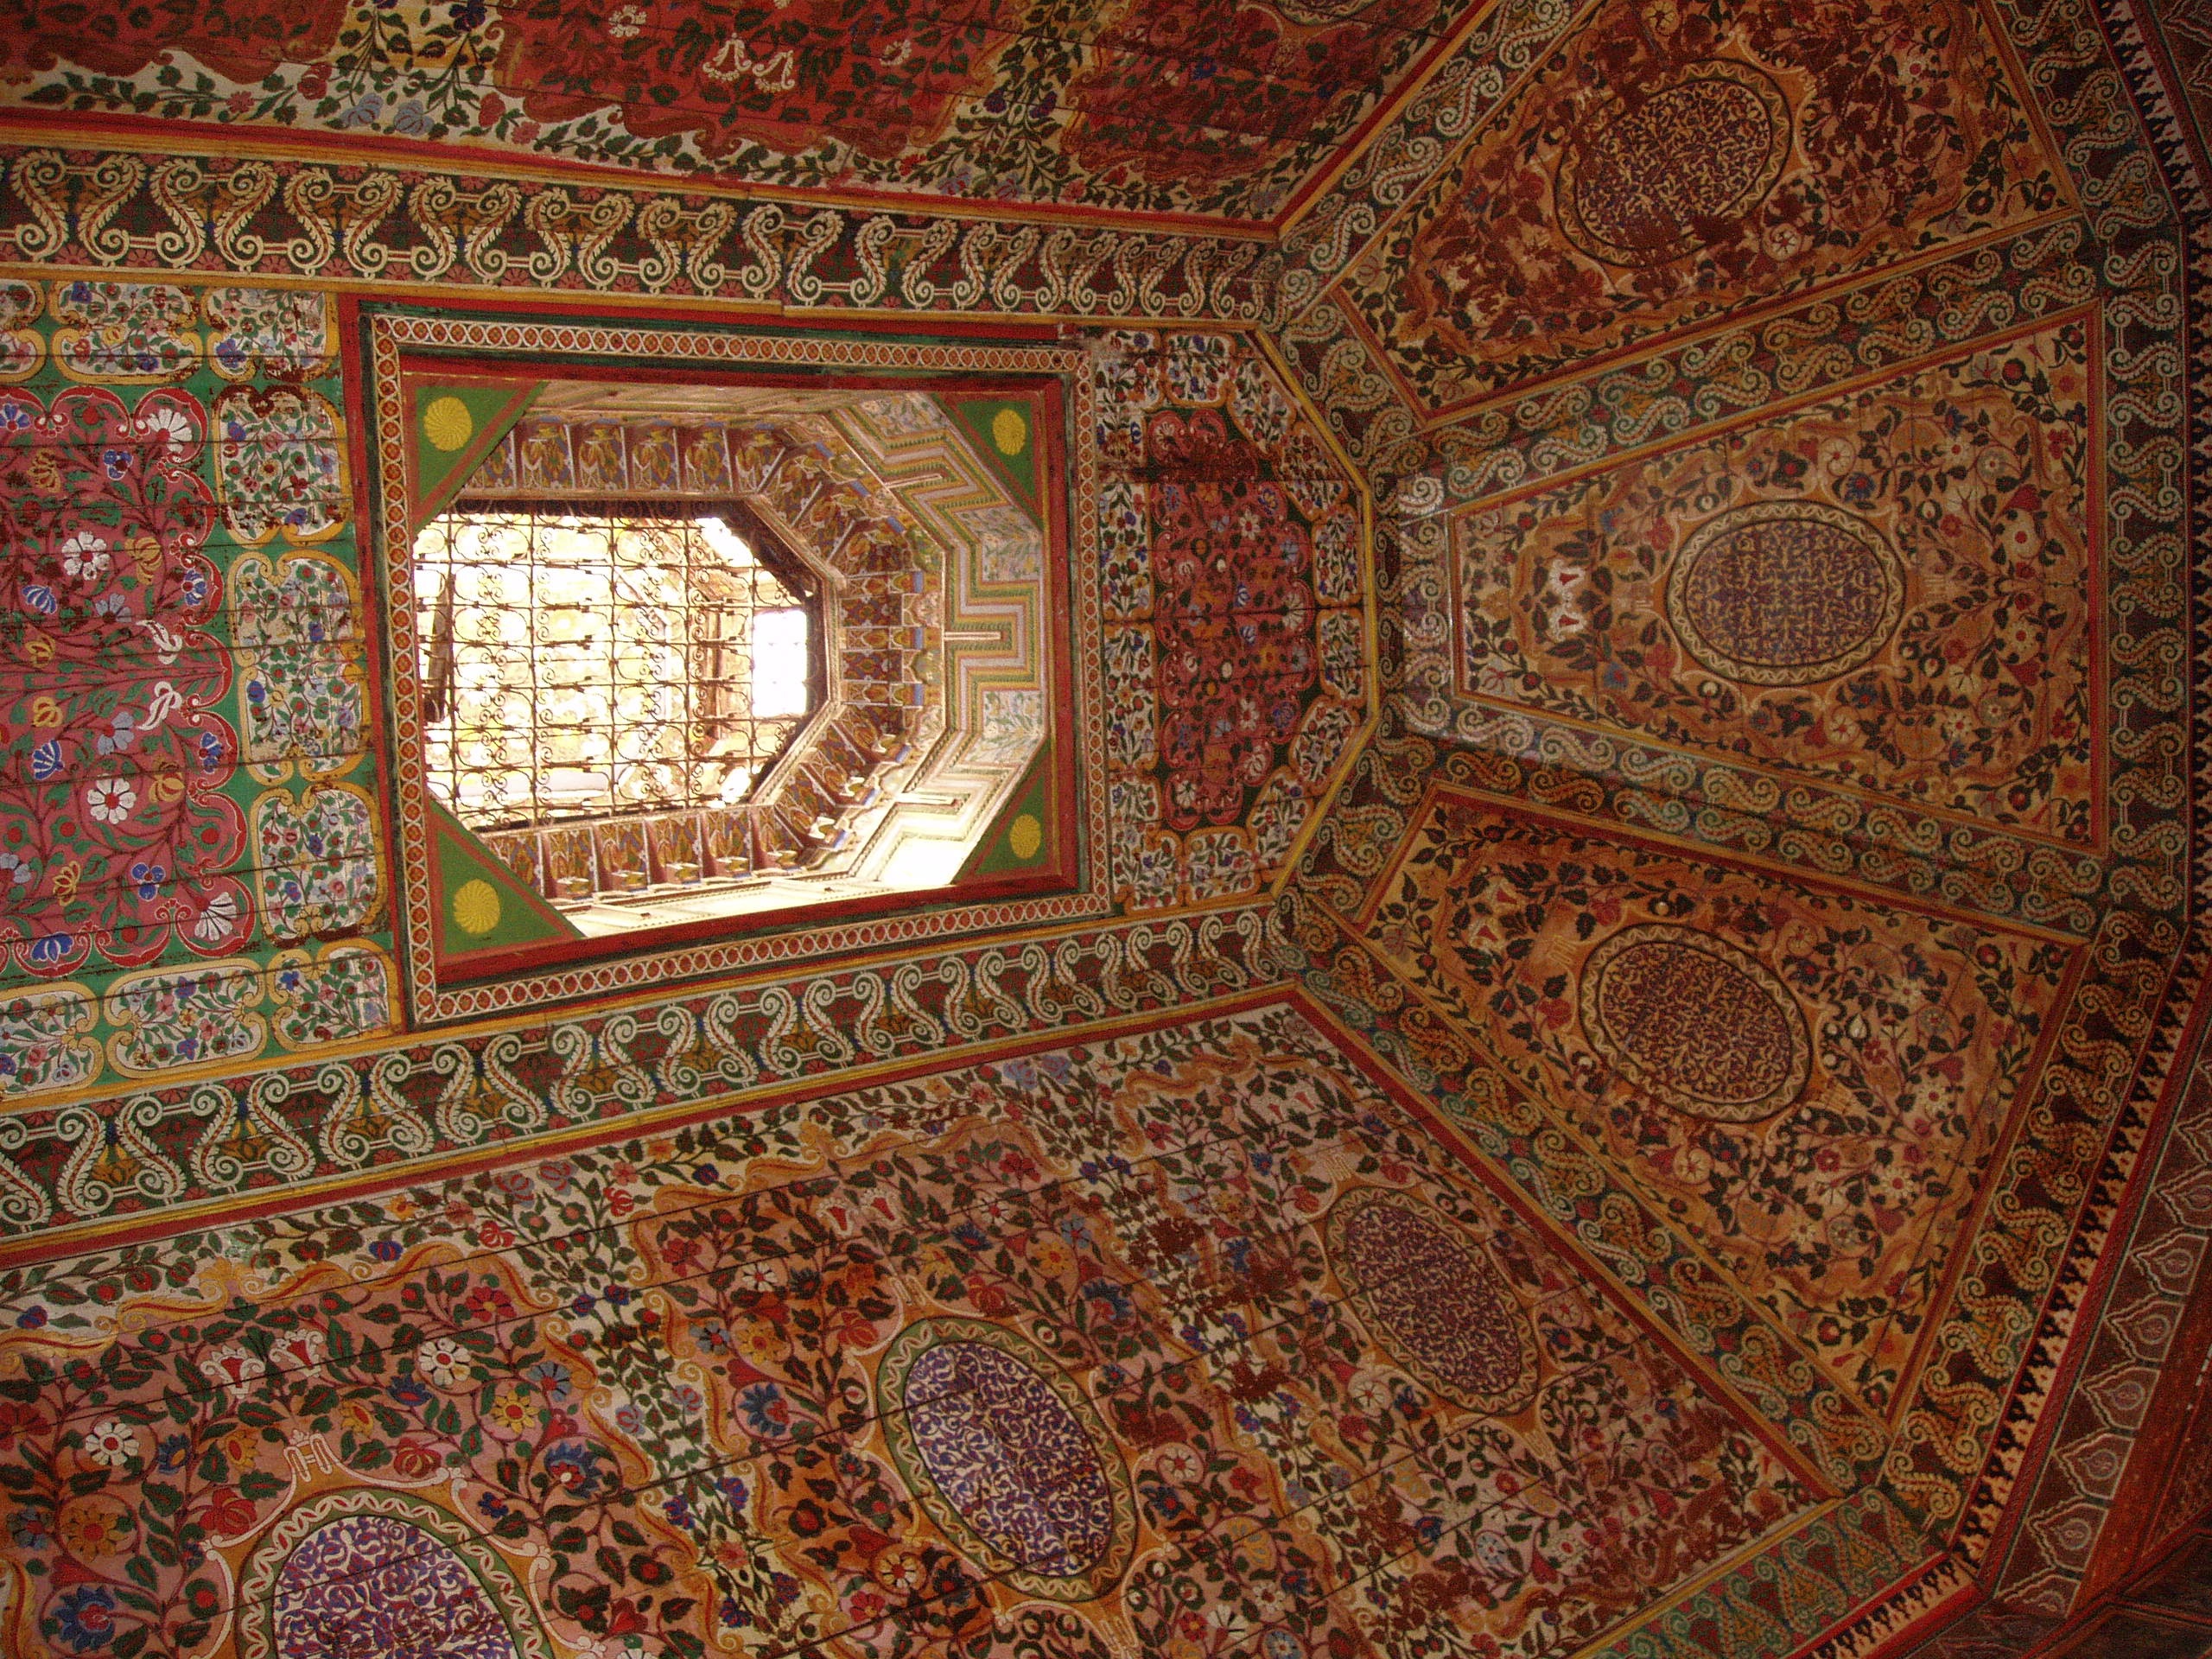
architecture, interior, building, palace, pattern, art, design, decorative, mosaic, mosque, islam, carpet, tapestry, flooring, ancient history